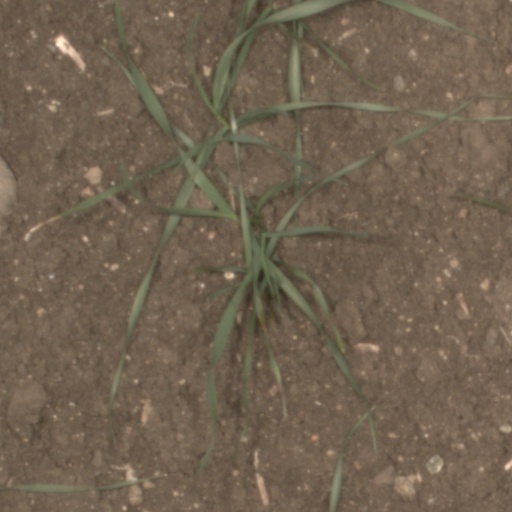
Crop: wheat